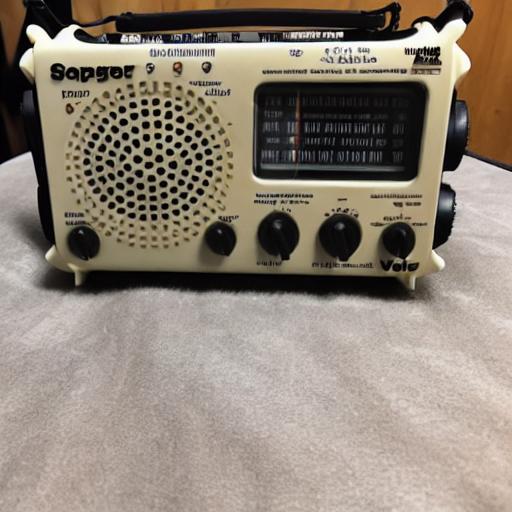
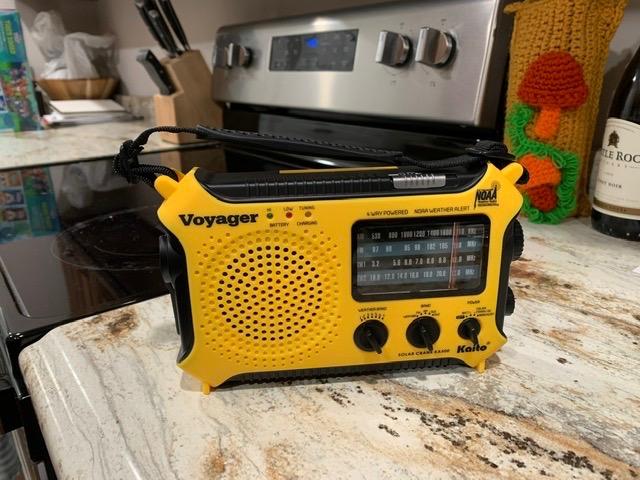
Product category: radio
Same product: no